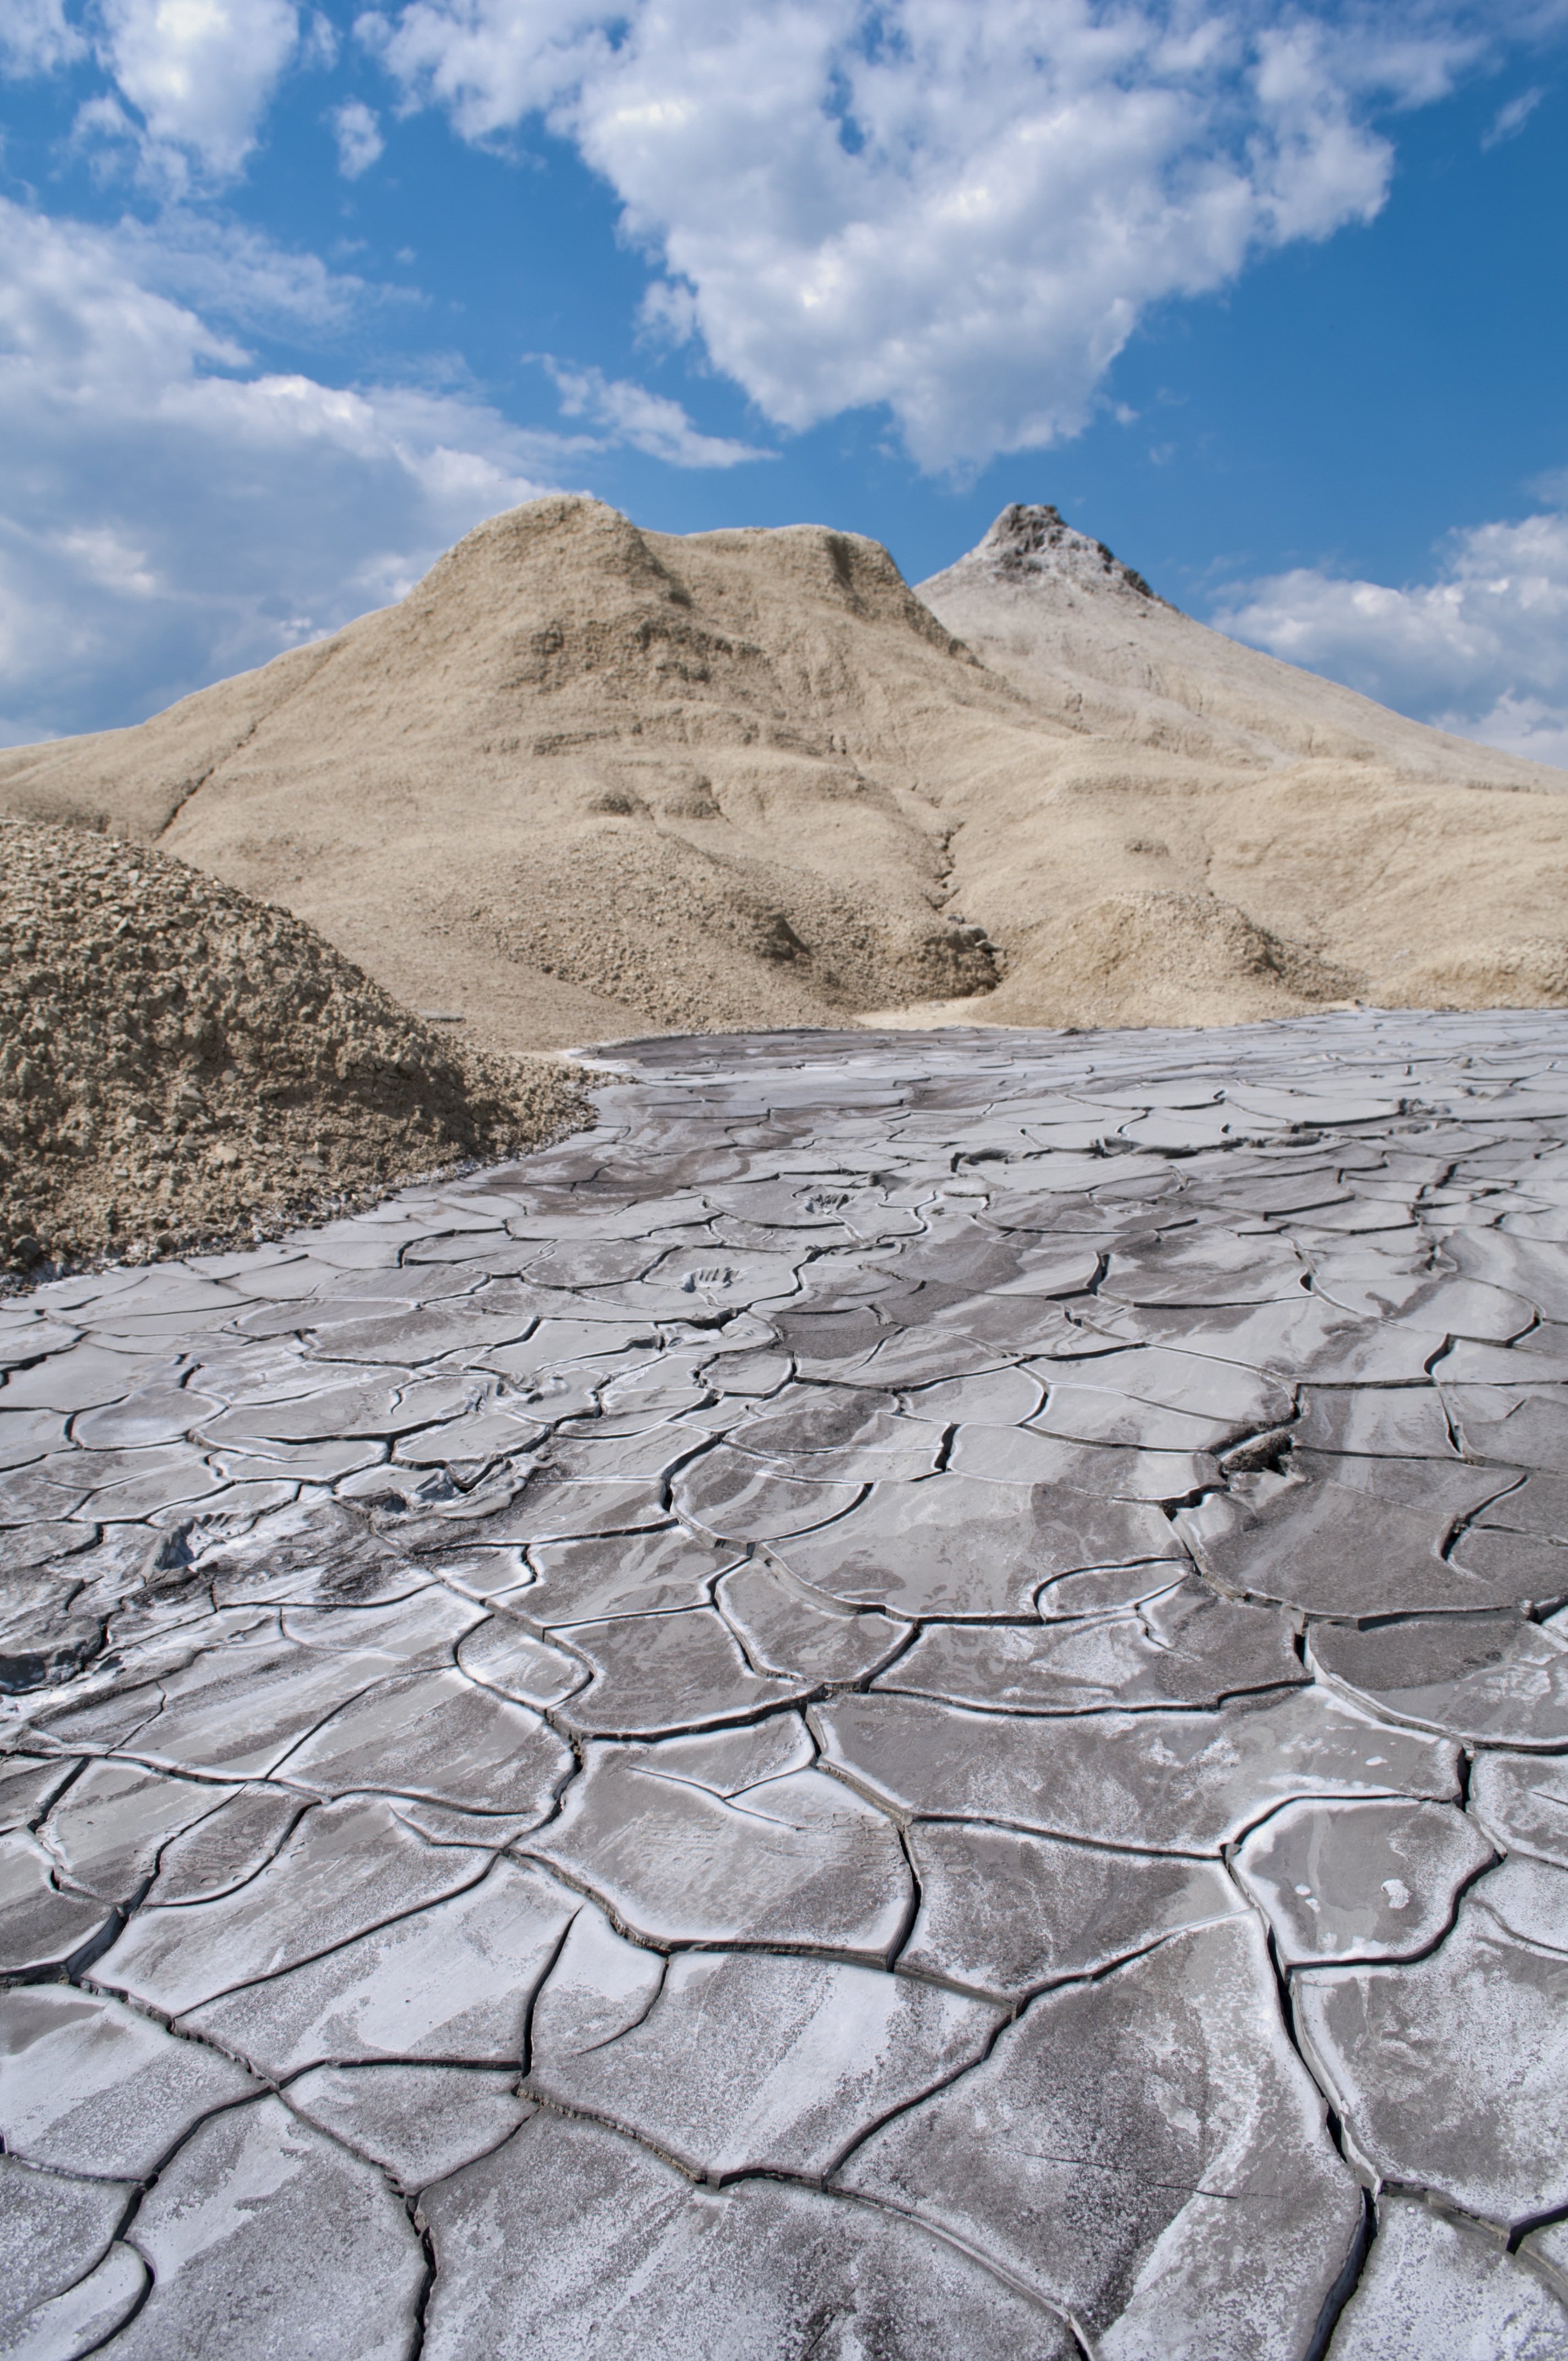
landscape, sea, nature, outdoor, rock, wilderness, mountain, snow, ground, lake, valley, land, mountain range, summer, mud, natural, hillside, soil, material, ridge, hills, geology, badlands, plateau, cones, active, volcanoes, romania, moraine, muddy, eruption, phenomena, touristic, volcanos, landform, reservation, berca, natural environment, geographical feature, mountainous landforms